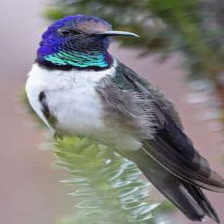
Species: ECUADORIAN HILLSTAR
Scientific name: OREOTROCHILUS CHIMBORAZO
ImageNet parent category: hummingbird